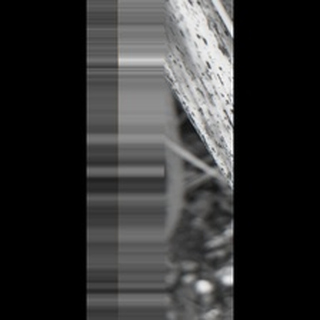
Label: sugarcane_rust